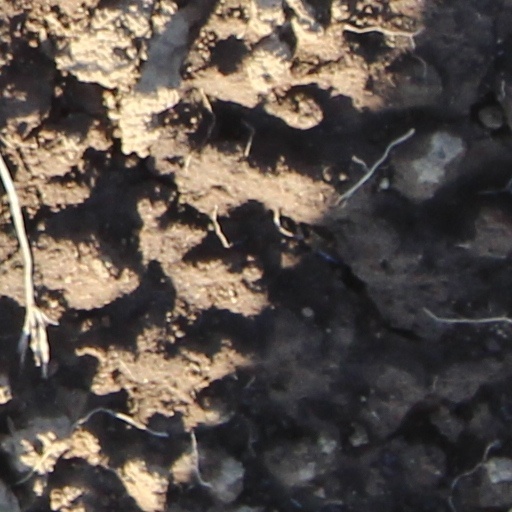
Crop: wheat